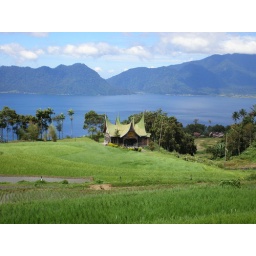
traditional minangkabau house in lake Maninjau, Bukittinggi